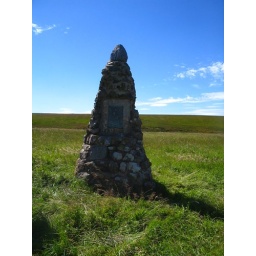
Some monument in the middle of a field